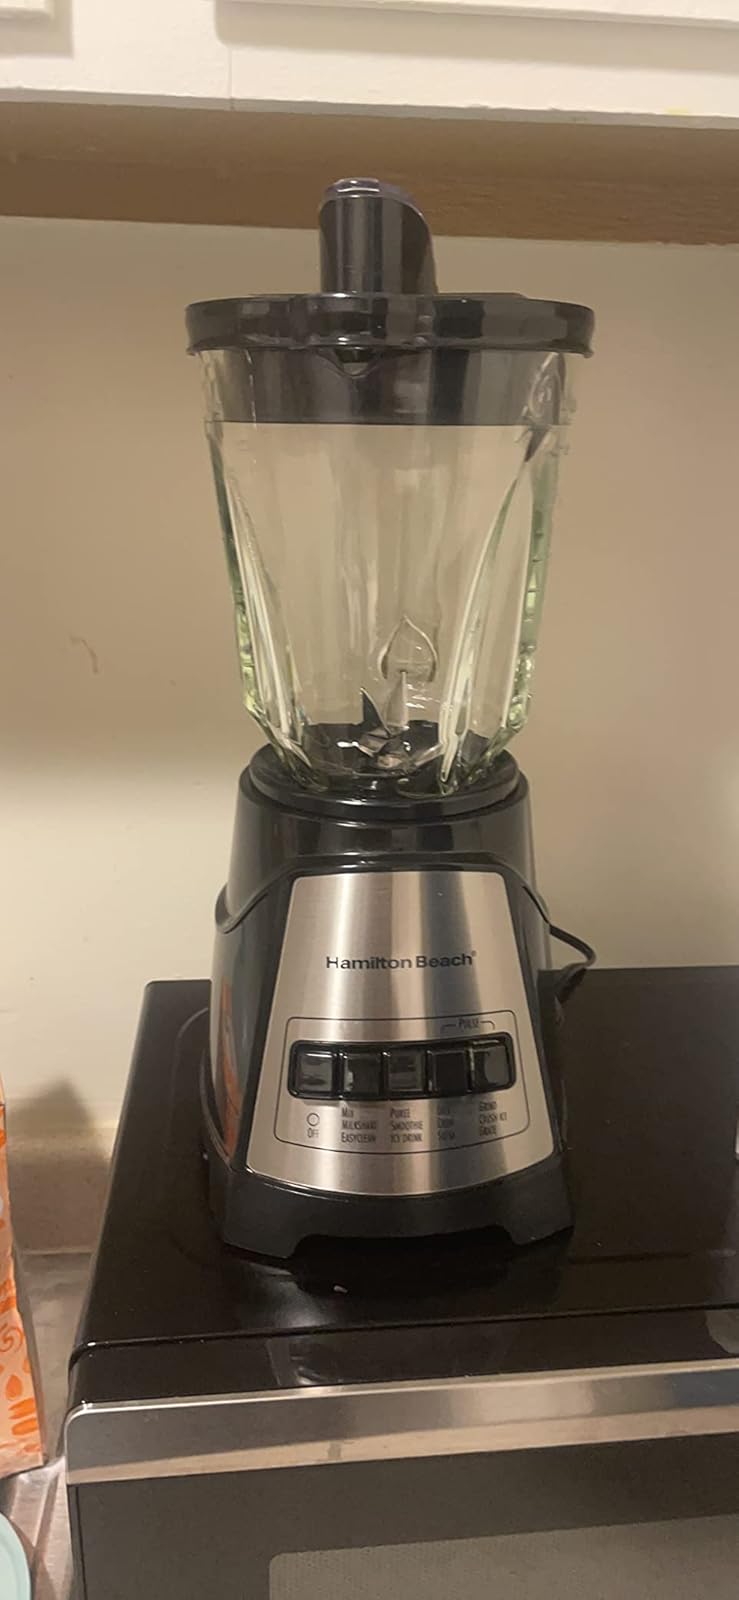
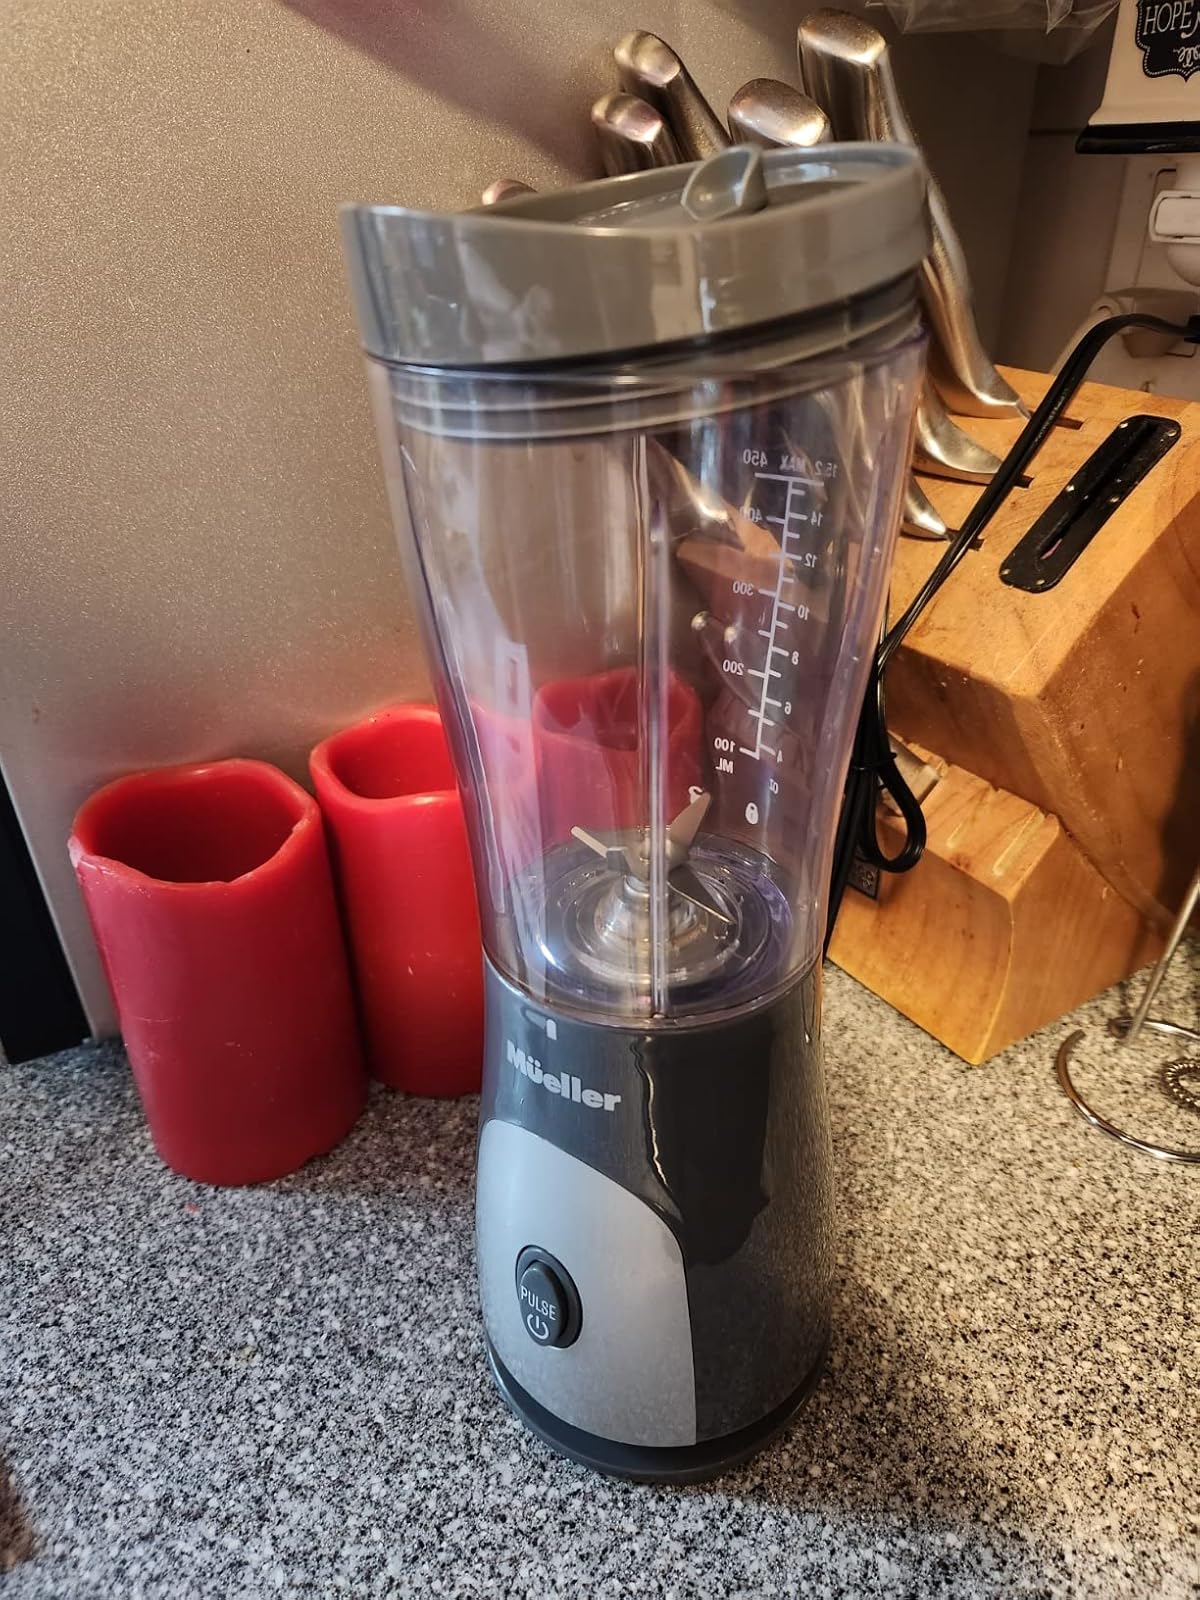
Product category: items_blender
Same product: no